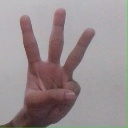
अक्षर: व